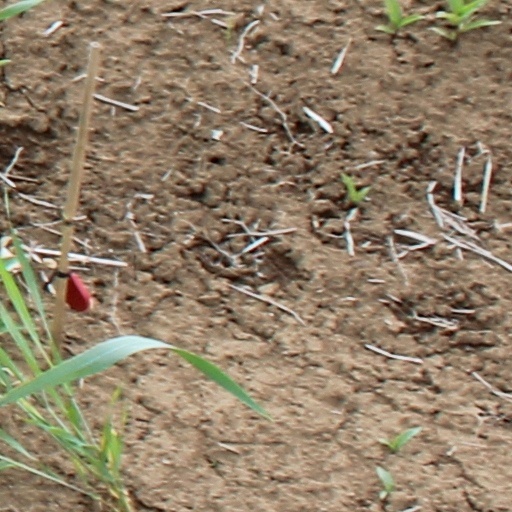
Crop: wheat